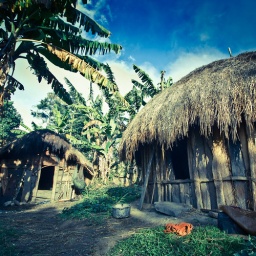
Typical Dani living quarters, in the Baliem Valley, Papua, Indonesia. The kitchen in the back and the women's house in front.